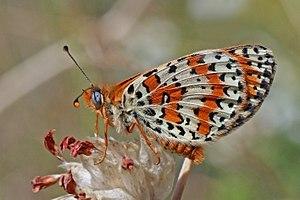
La Mélitée orangée est une espèce de lépidoptères de la famille des Nymphalidae et de la sous-famille des Nymphalinae.